Blood Youth

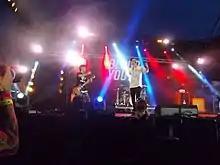
Blood Youth performing at Download Festival 2017

Blood Youth's early music has been described as melodic hardcore, hardcore punk, post-hardcore, and punk metal. On their second album "Starve", the band changed their style in favour of a nu metal sound. Their music continued to make use of clean vocals in choruses, however began to juxtapose this with heavy drop tuned guitars. Throughout both of these eras, some critics have categorised their music as metalcore, with later albums specifically being called nu metalcore.